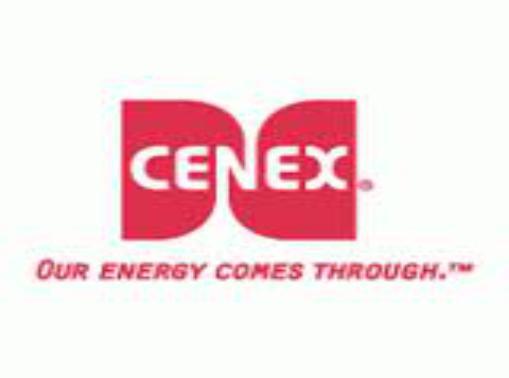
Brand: Cenex
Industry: Others